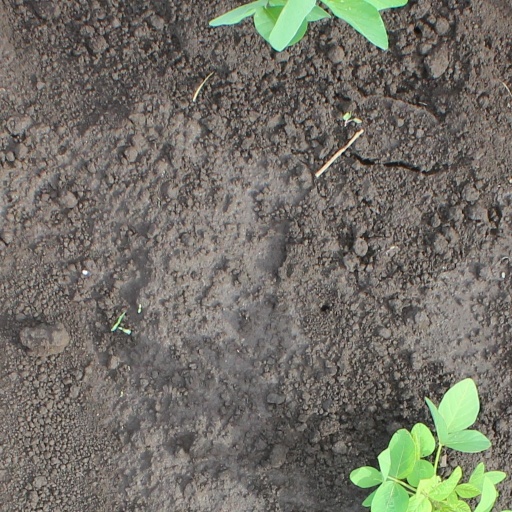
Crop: soybean